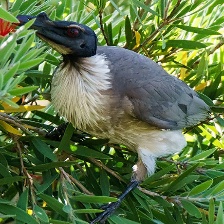
Species: NOISY FRIARBIRD
Scientific name: PHILEMON CORNICULATUS